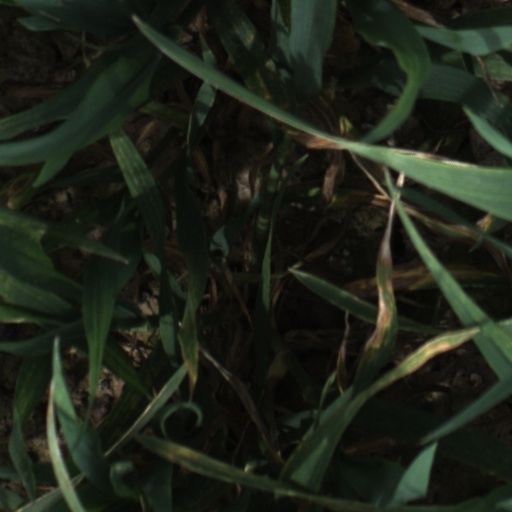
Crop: wheat